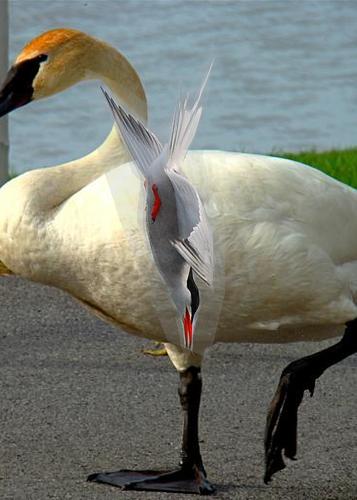
Bird species: Common_Tern
Bird type: waterbird
Background: water